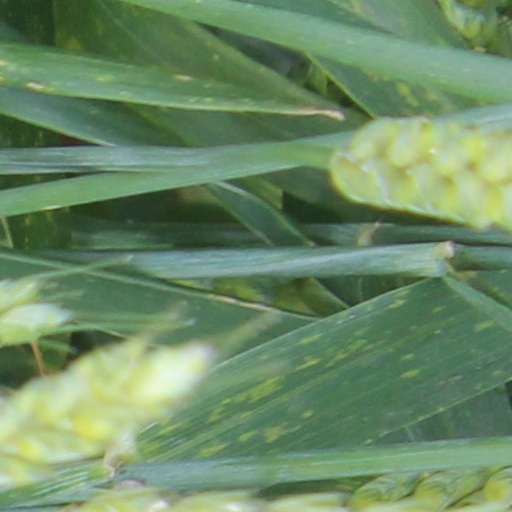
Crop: wheat